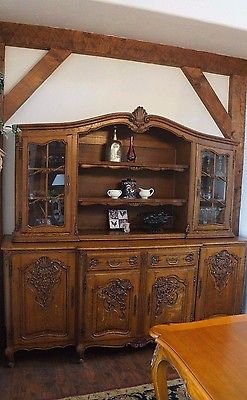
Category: cabinet